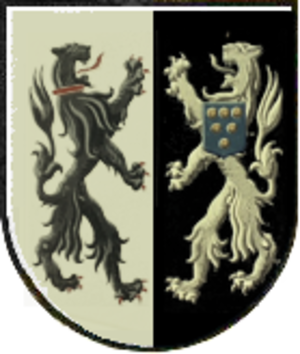
Heeswijk-Dinther est une ancienne commune néerlandaise de la province du Brabant-Septentrional.